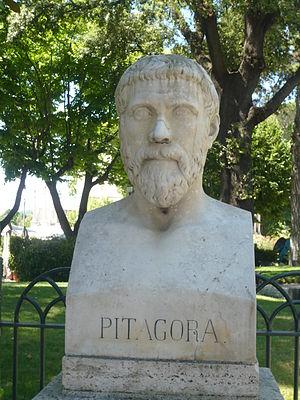
Buste de Pitagore (parc pincio)
Pythagore est un réformateur religieux et philosophe présocratique qui serait né aux environs de 580 av. J.-C. à Samos, une île de la mer Égée au sud-est de la ville d'Athènes ; on établit sa mort vers 495 av. J.-C., à l'âge de 85 ans. Il aurait été également mathématicien et scientifique selon une tradition tardive. Le nom de Pythagore, découle de l'annonce de sa naissance faite à son père lors d'un voyage à Delphes.